Darthanon Queen

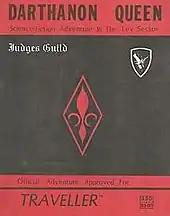

Darthanon Queen is a 1980 fantasy role-playing game adventure published by Judges Guild for "Traveller".